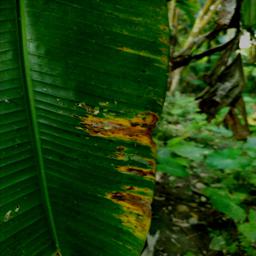
Label: YELLOW SIGATOKA